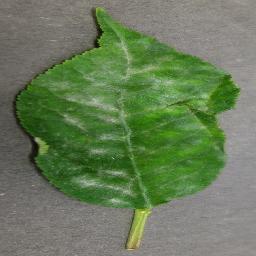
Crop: cherry
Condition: (including_sour)_powdery_mildew